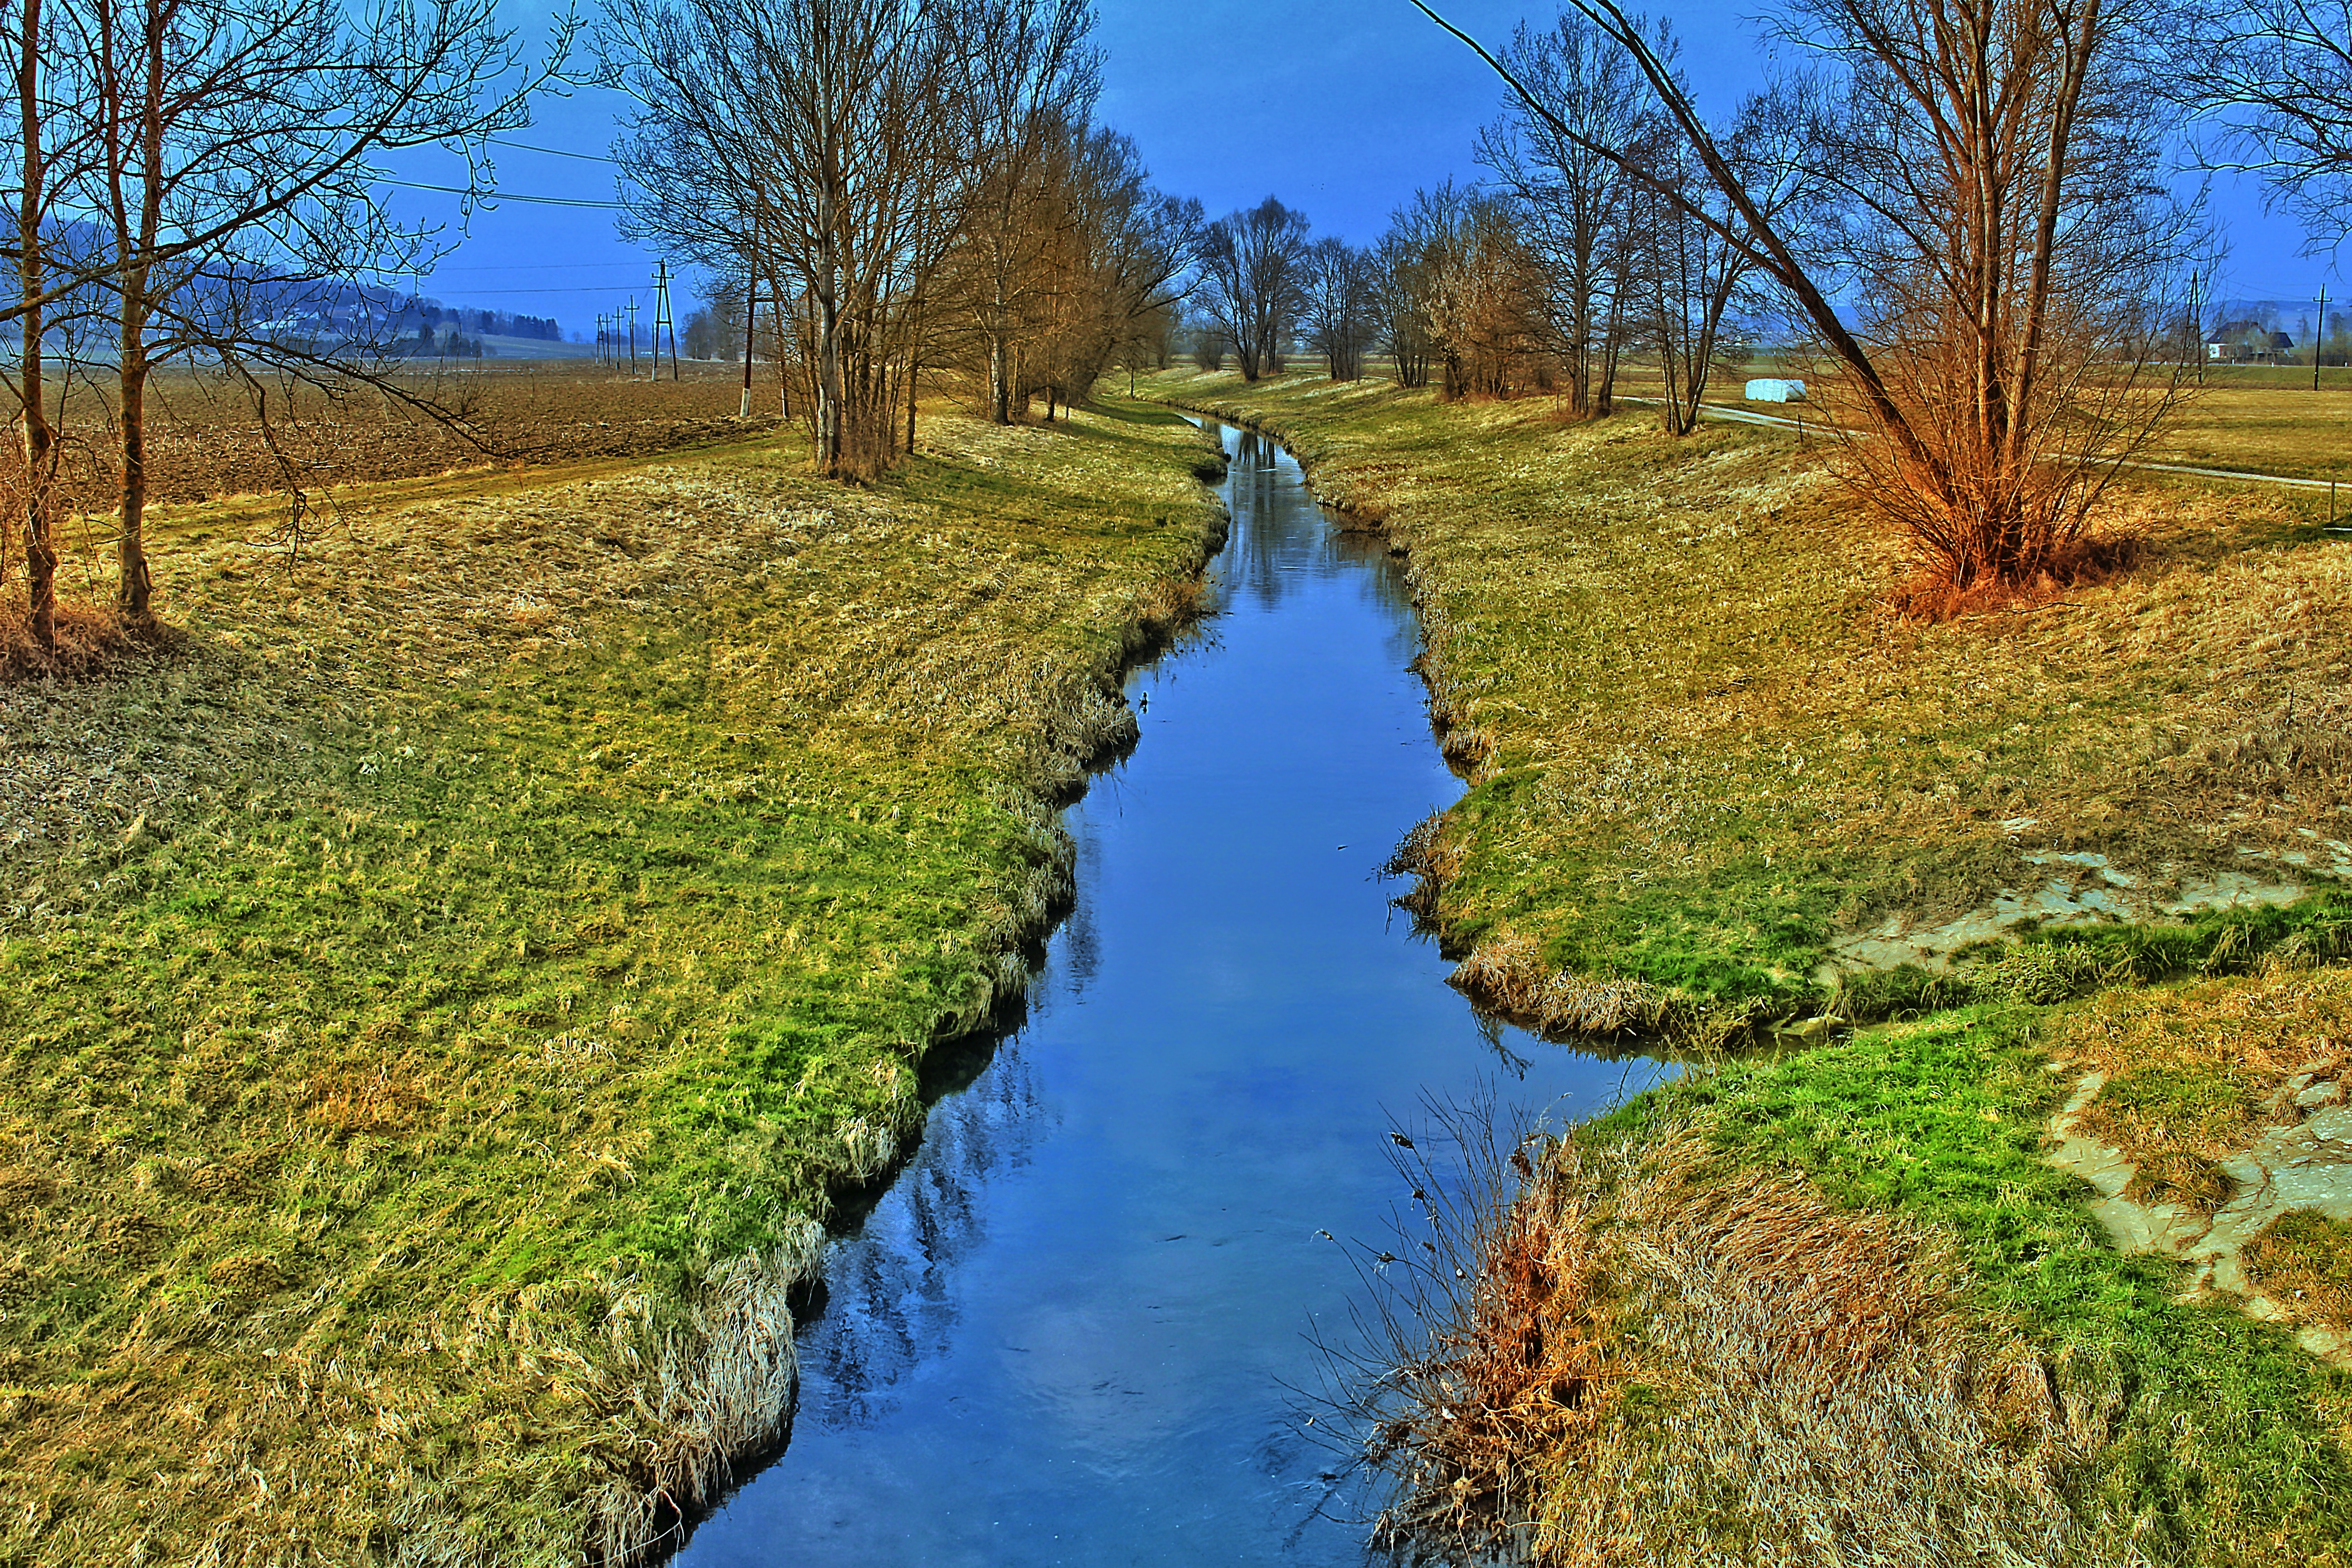
landscape, tree, grass, creek, marsh, wilderness, trail, meadow, leaf, river, canal, pond, stream, reflection, autumn, waterway, body of water, bank, wetland, bog, floodplain, woodland, bach, habitat, ecosystem, watercourse, rural area, landform, hdr image, nature reserve, biome, natural environment, geographical feature